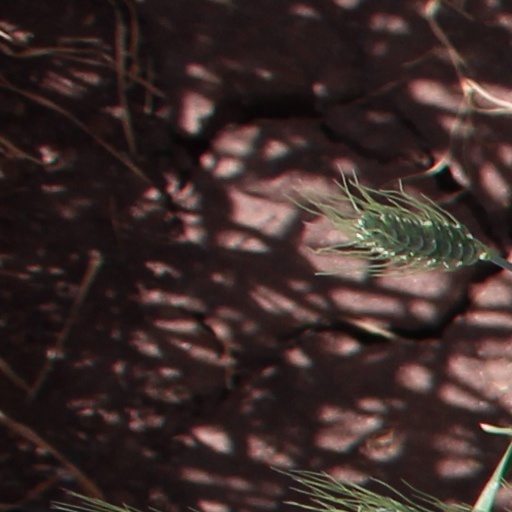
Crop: wheat